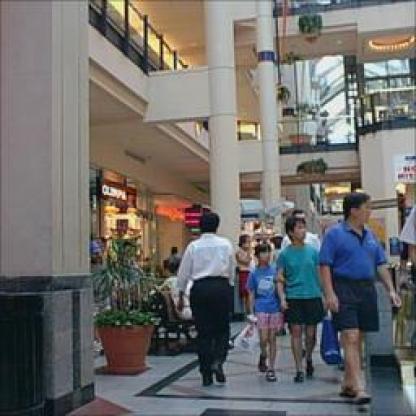
Scene: Indoor